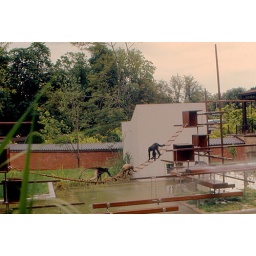
The monkey house at Wilhelma Zoo in Stuttgart